Castello Dei Baroni

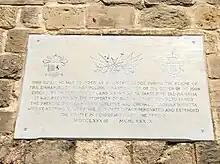
Plaque about the building's history

The building has two floors and a cellar, and an 18th-century one-room building was incorporated in the design.